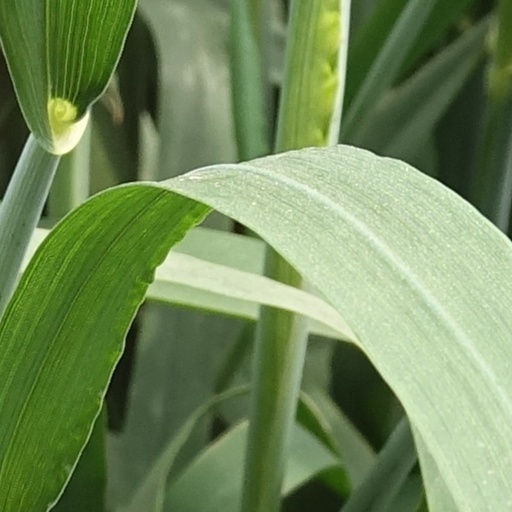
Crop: wheat